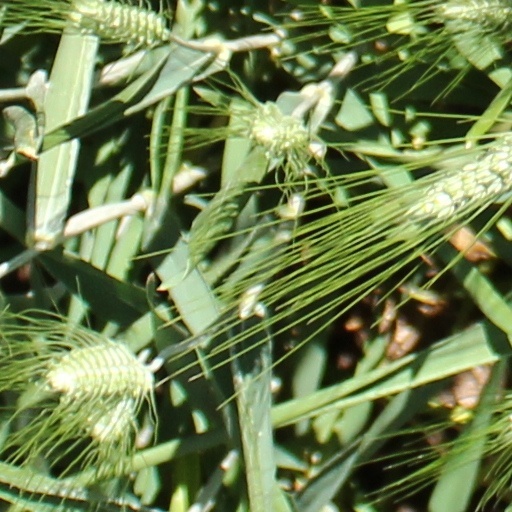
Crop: wheat